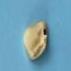
Maize quality: Bad